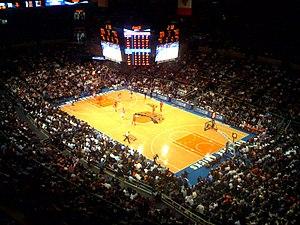
Le tableau suivant est un bilan saison par saison des Knicks de New York avec les performances réalisées par la franchise depuis sa création en 1946, avec les saisons passées en BAA jusqu'en 1949.